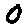
Label: 0